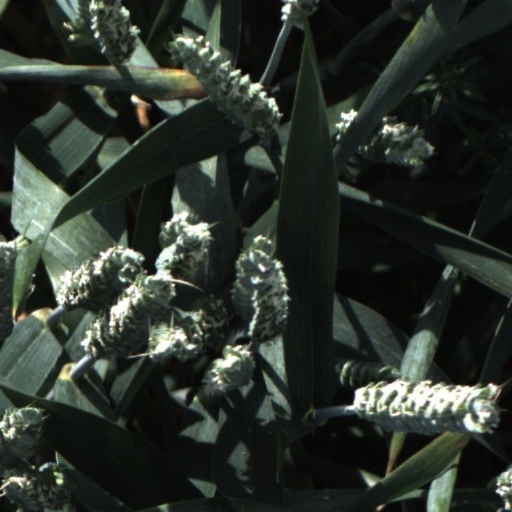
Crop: wheat